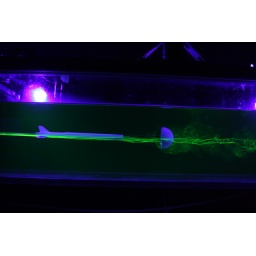
Using a wiffle ball to model a ribbon drogue (parachute) in a water channel.